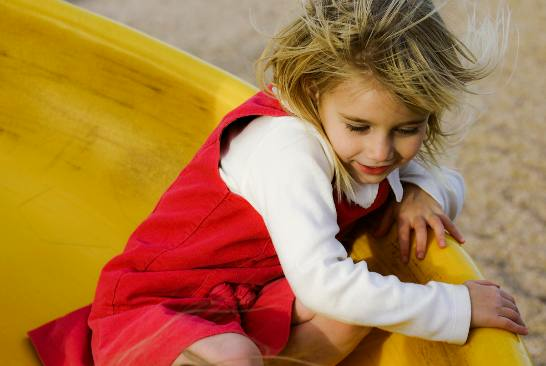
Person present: Yes